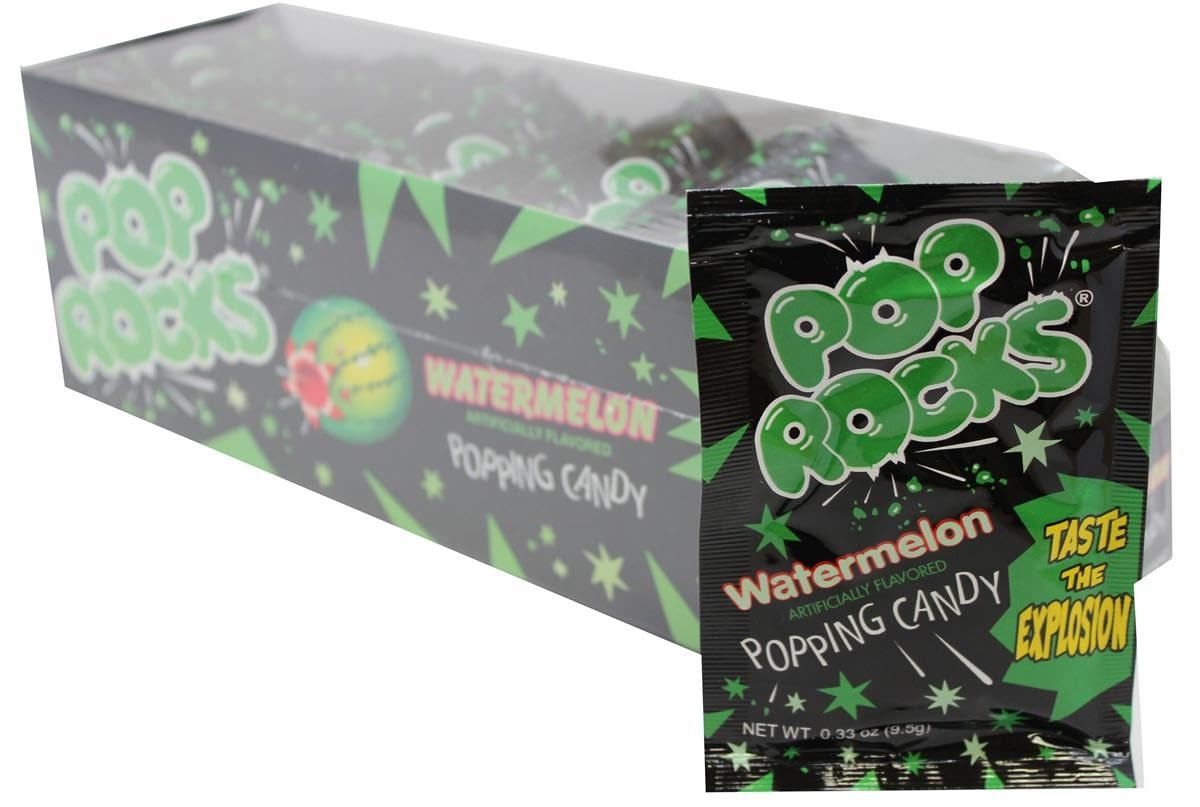
Item Name: Pop Rocks Watermelon, 24 Pack, Popping Candy, Fun Candy For Kids
Bullet Point 1: 24 PACK OF POP ROCK: This 24 piece pack features Watermelon Pop Rocks. Dive in and discover the fun candy for all ages!
Bullet Point 2: Unleash a burst of flavor and fun with Pop Rocks! These tiny candies crackle and pop on your tongue, creating a delightful popping sensation that will tantalize your taste buds.
Bullet Point 3: Perfect for school kids, parties, festivities, holiday celebrations, pinatas, and sharing with your cherished family and friends — these treats are a delightful addition to any occasion.
Bullet Point 4: Since 2003, The Hampton Popcorn & Candy Company has been delighting taste buds with a delectable assortment of popcorn and candy treats, perfect for every occasion.
Product Description: 24 PACK OF POP ROCK: This 24 piece pack features Watermelon Pop Rocks. Dive in and discover the fun candy for all ages!
Value: 24.0
Unit: Count

Price: 24.82